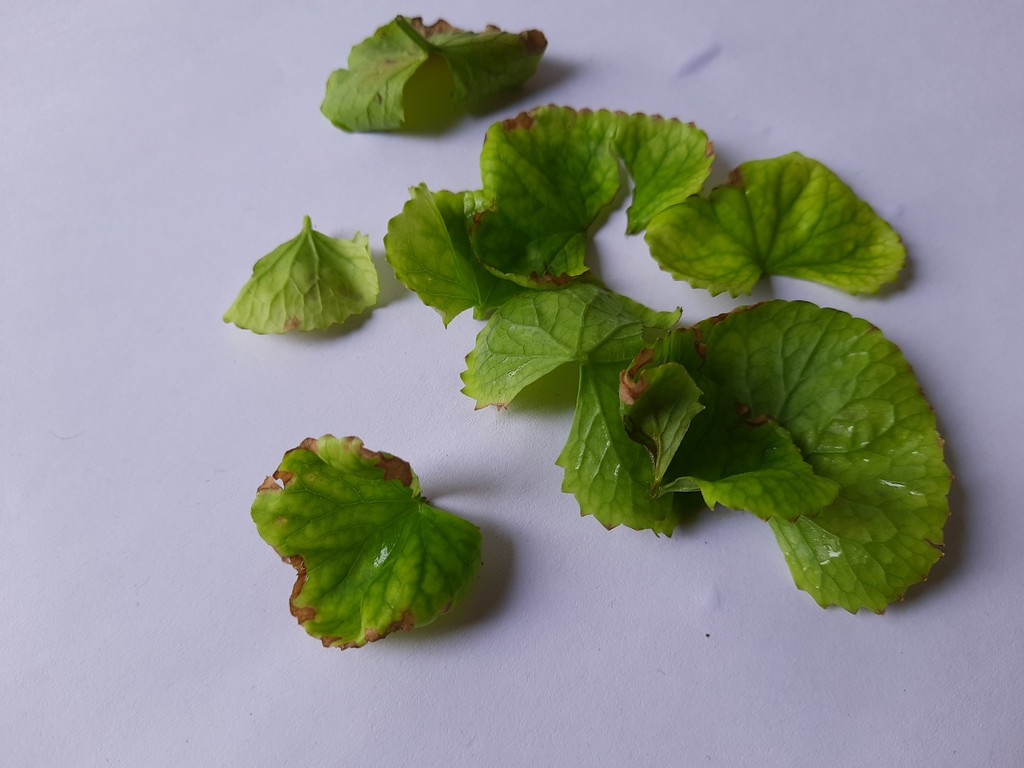
Label: Unhealthy